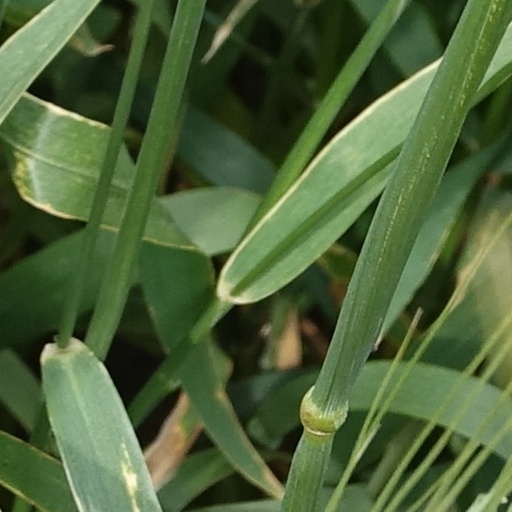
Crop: wheat